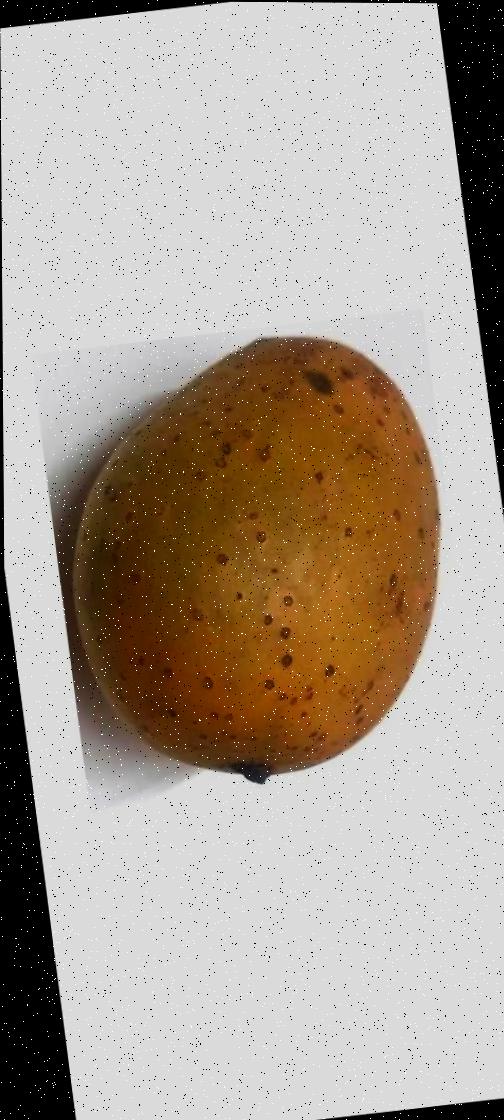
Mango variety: Gourmoti